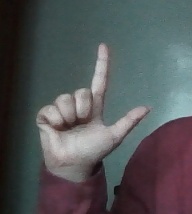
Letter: laam